Russian cruiser Marshal Ustinov

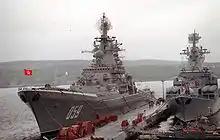
"Marshal Ustinov" on the right next to "Admiral Ushakov" at Severomorsk in 1992

Hull number 070 was laid down at the 61 Kommuna#445 Yard, Mykolaiv on 5 October 1978 as the second "Slava"-class ship initially named "Admiral Lobov". The cruiser was launched on 25 February 1982 and commissioned in the Northern Fleet as the renamed "Marshal Ustinov" on 15 September 1986. Beginning in March 1987, the cruiser began operations with the fleet. "Marshal Ustinov" has been known to carry two other hull numbers than her original (070); 088 and 055. From December 1987 to June 1988, she performed the tasks of military service in the Mediterranean Sea.